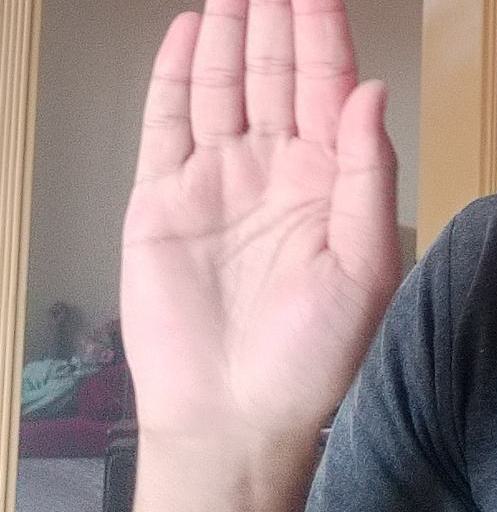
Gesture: stop